Charles Kegan Paul

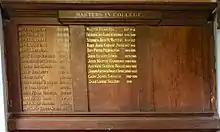
Board in Eton showing the name of the Masters in College

He had not been a King's Scholar himself because although a nomination could be obtained without difficulty, College was at it lowest ebb, in comfort, morals and number. Paul's aunt made a visit to Eton to check out the school before he was sent and reported that the "worst ward in the worst hospital" was preferable to Long Chamber, the dormitory for College. Given the condition of hospitals at the time this was a terrible indictment, and Paul was initially placed instead in Goodford's house.